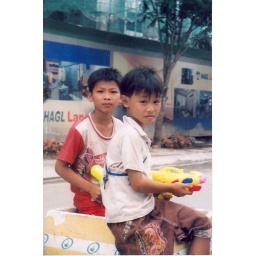
Boys playing in new area at base of. new office tower under construction.